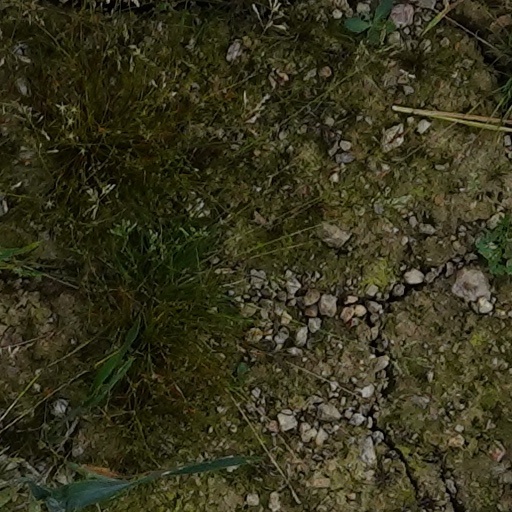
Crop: wheat